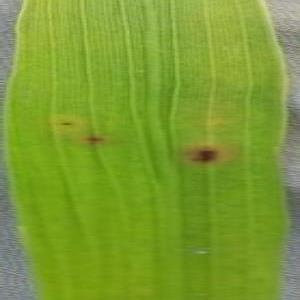
Disease: Brownspot